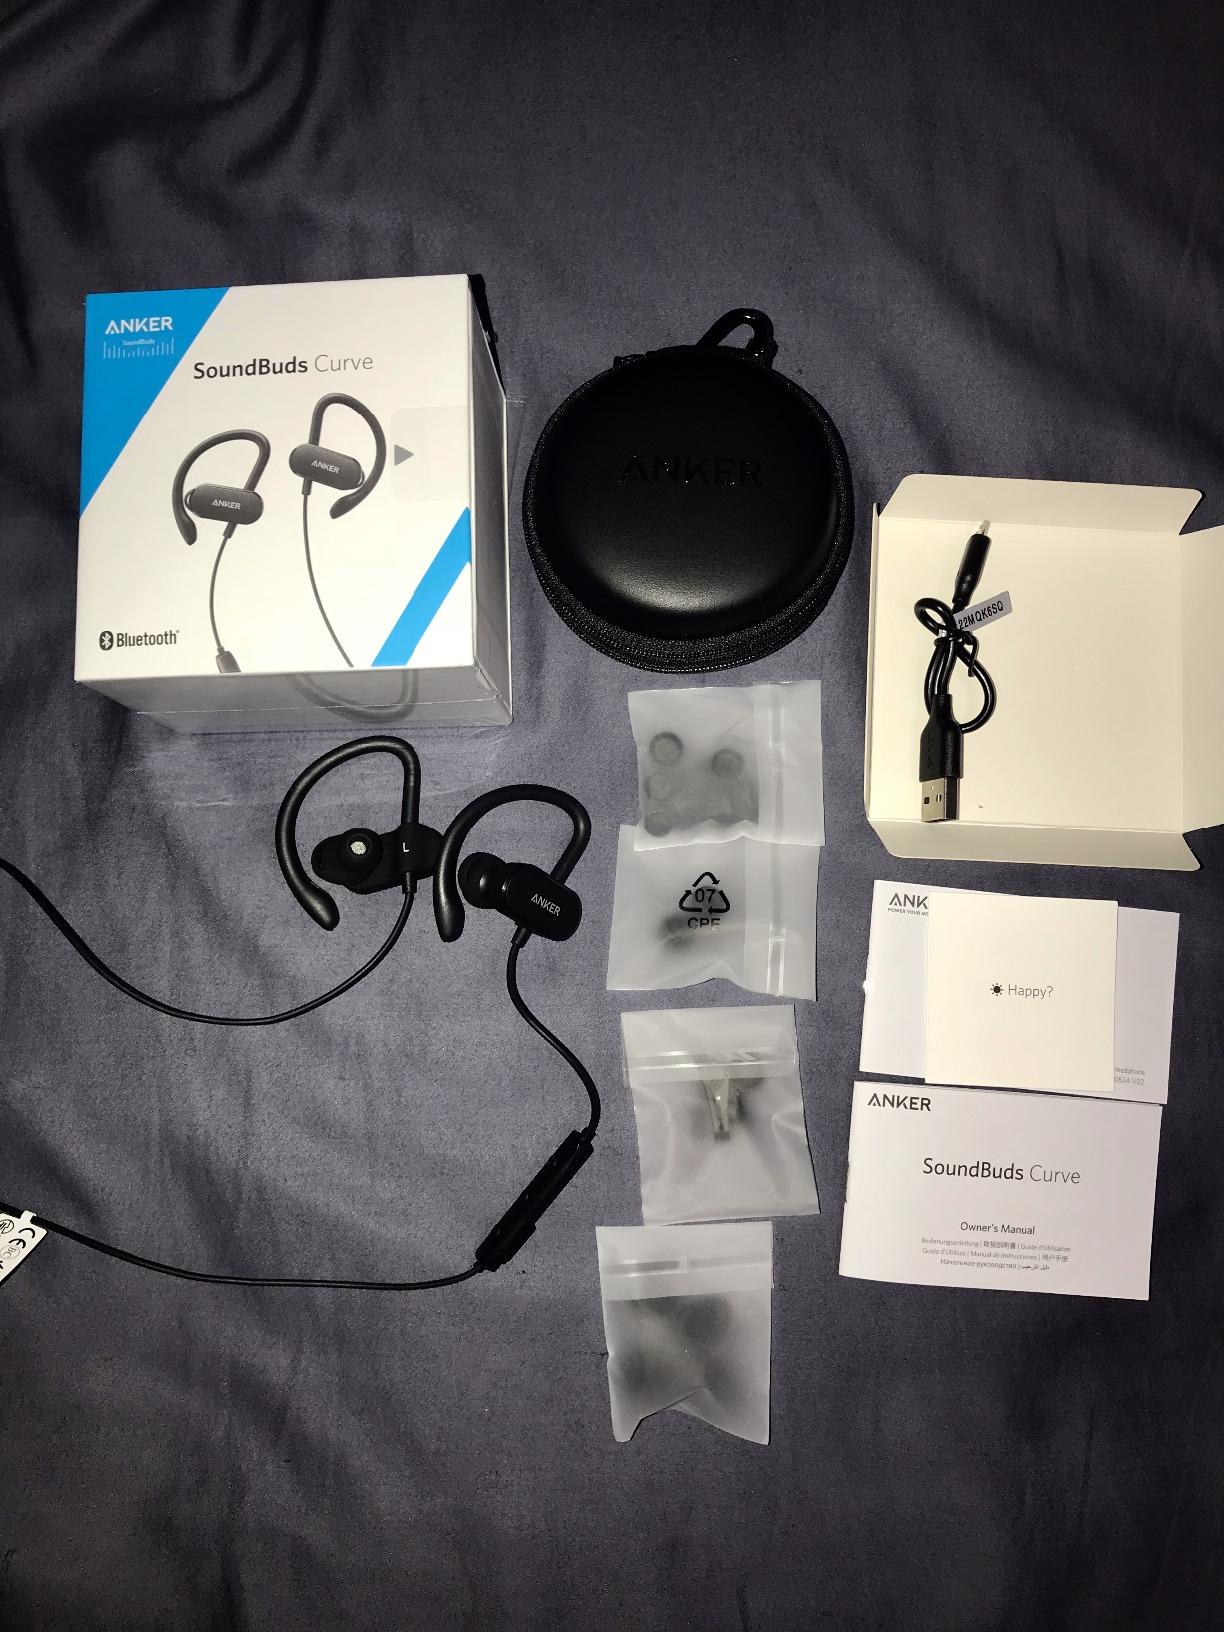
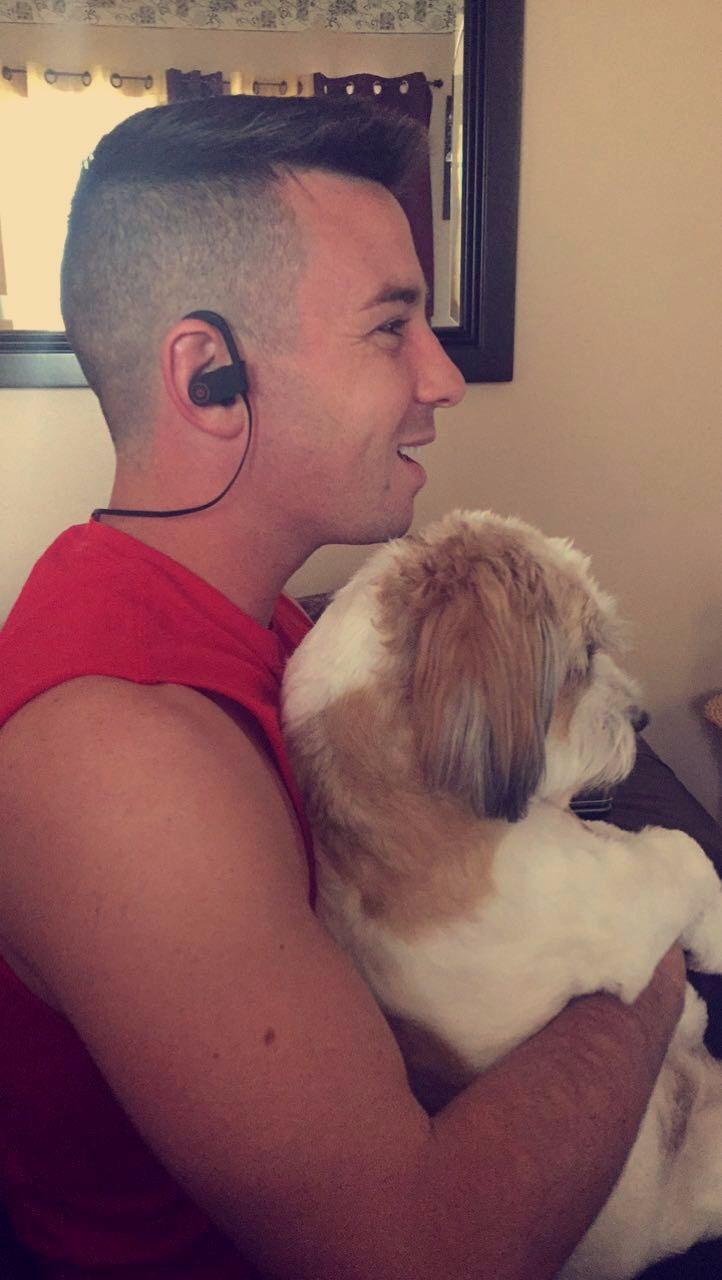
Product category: headphones
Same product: no